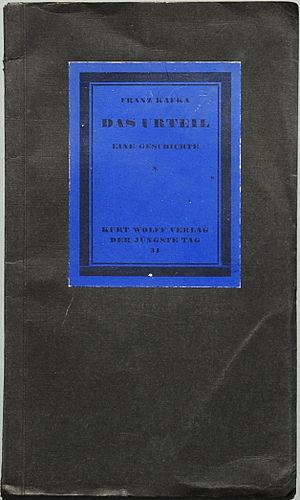
Le Verdict est une nouvelle de l'écrivain pragois de langue allemande Franz Kafka, publiée en 1913.